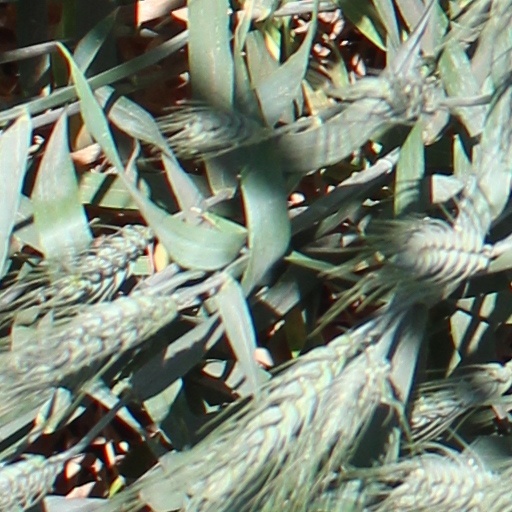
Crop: wheat